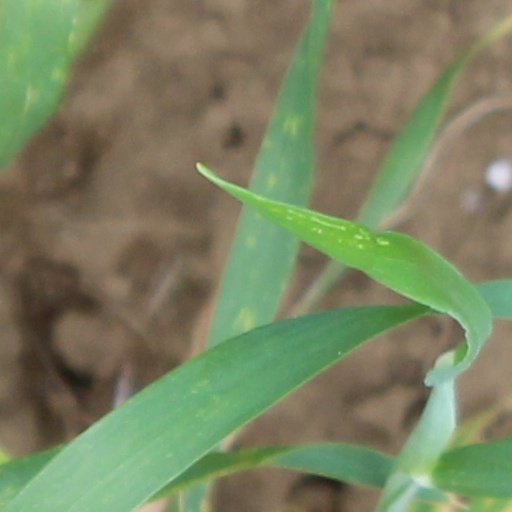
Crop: wheat